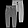
Label: Trouser